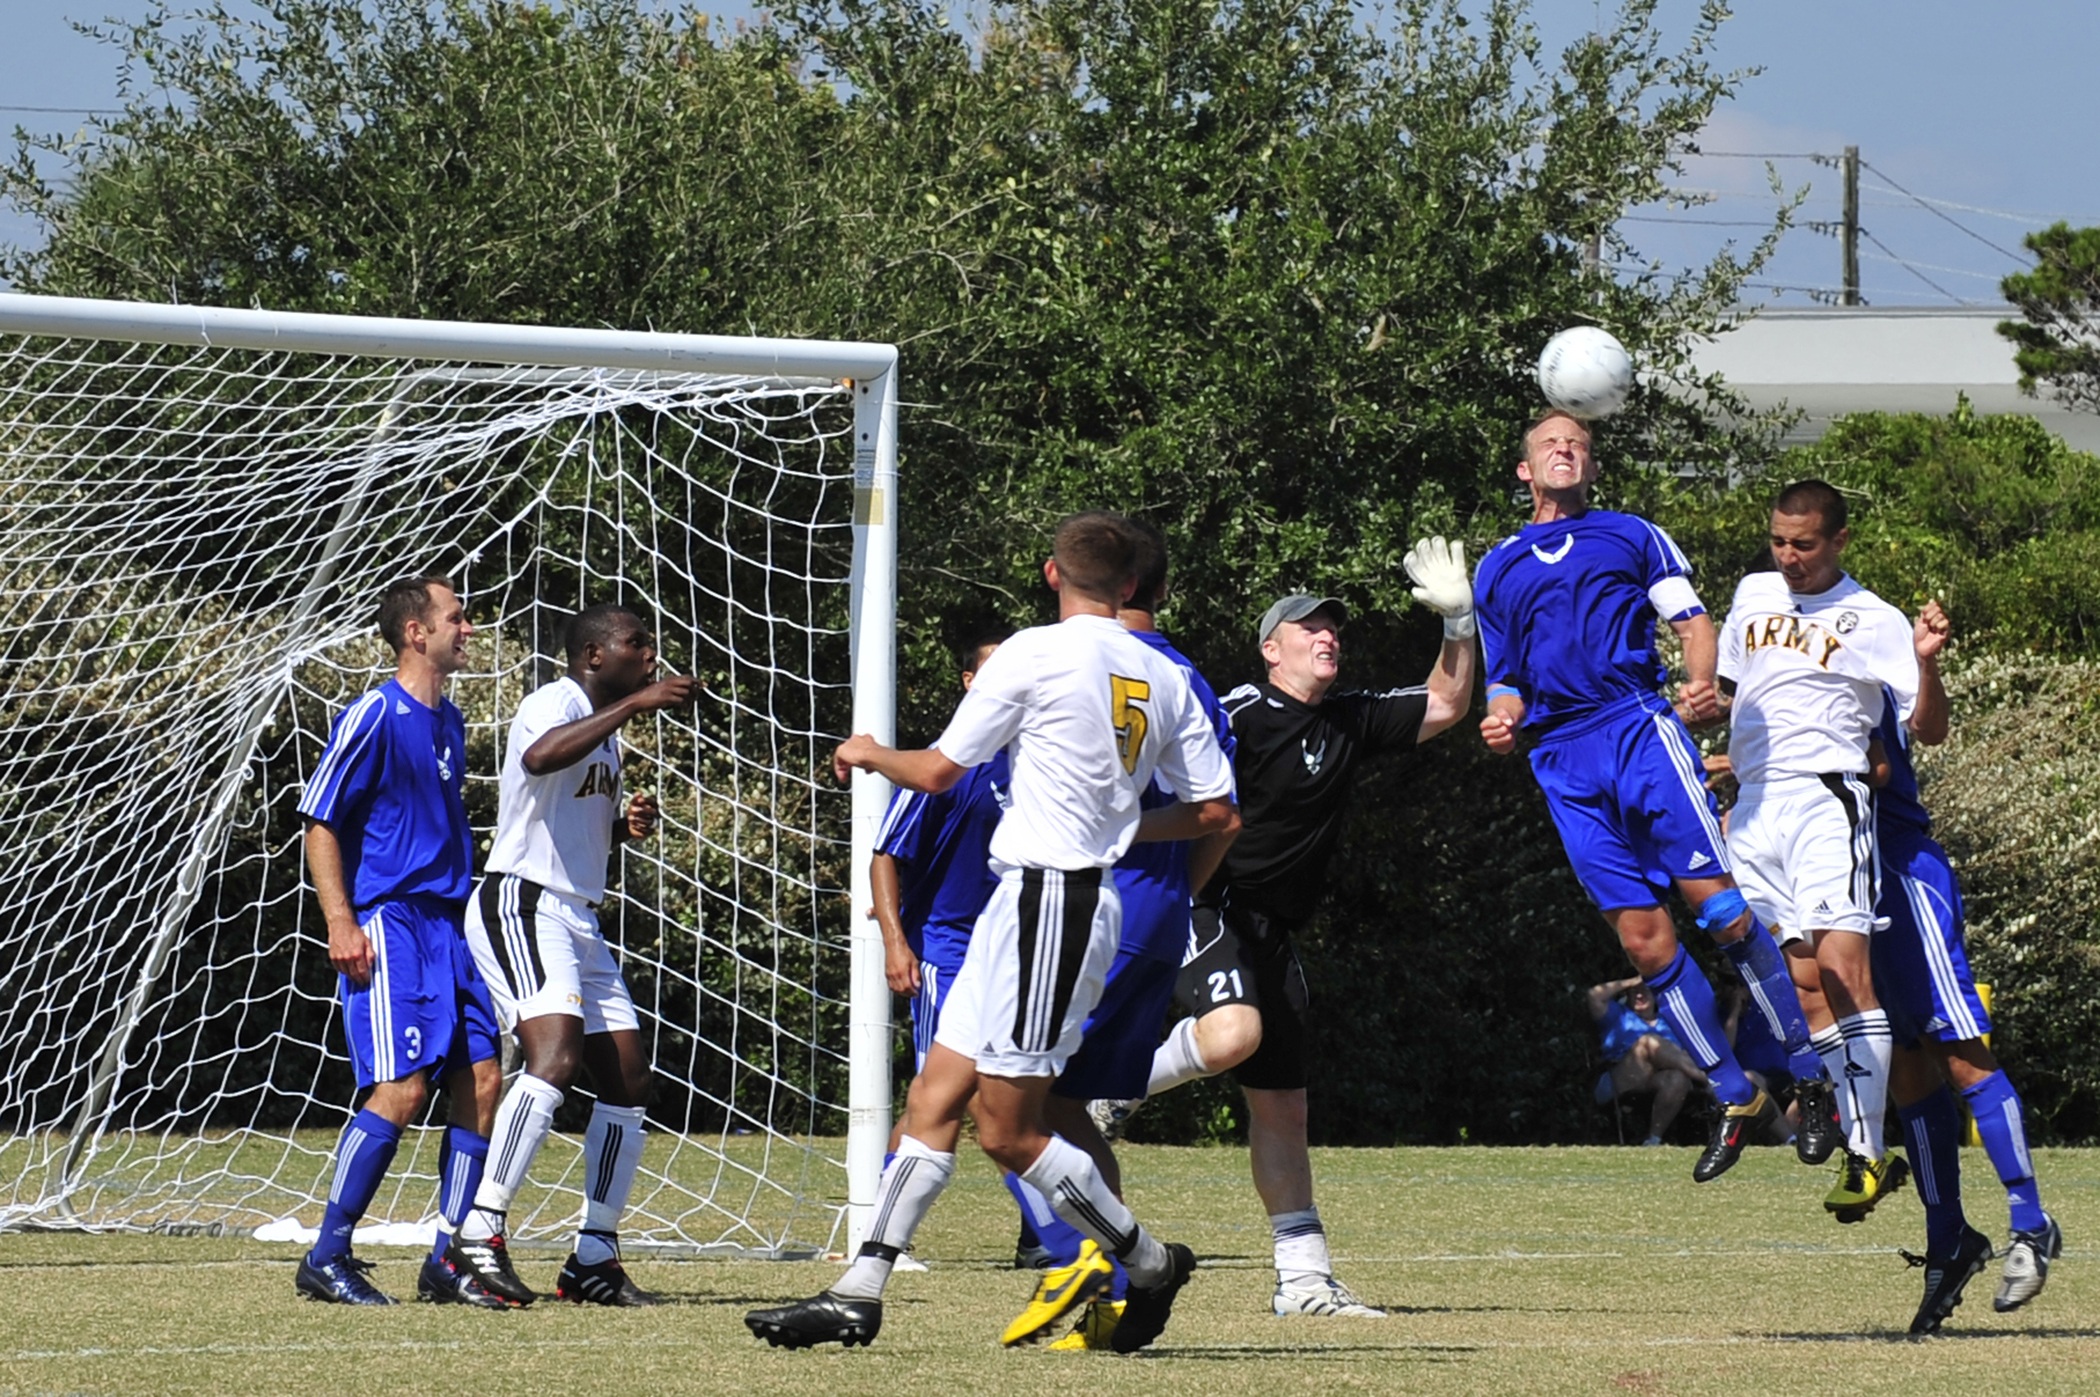
grass, sport, field, game, play, soccer, football, player, competition, men, team, sports, ball, uniform, match, college, tournament, kick, males, tackle, header, football player, competition event